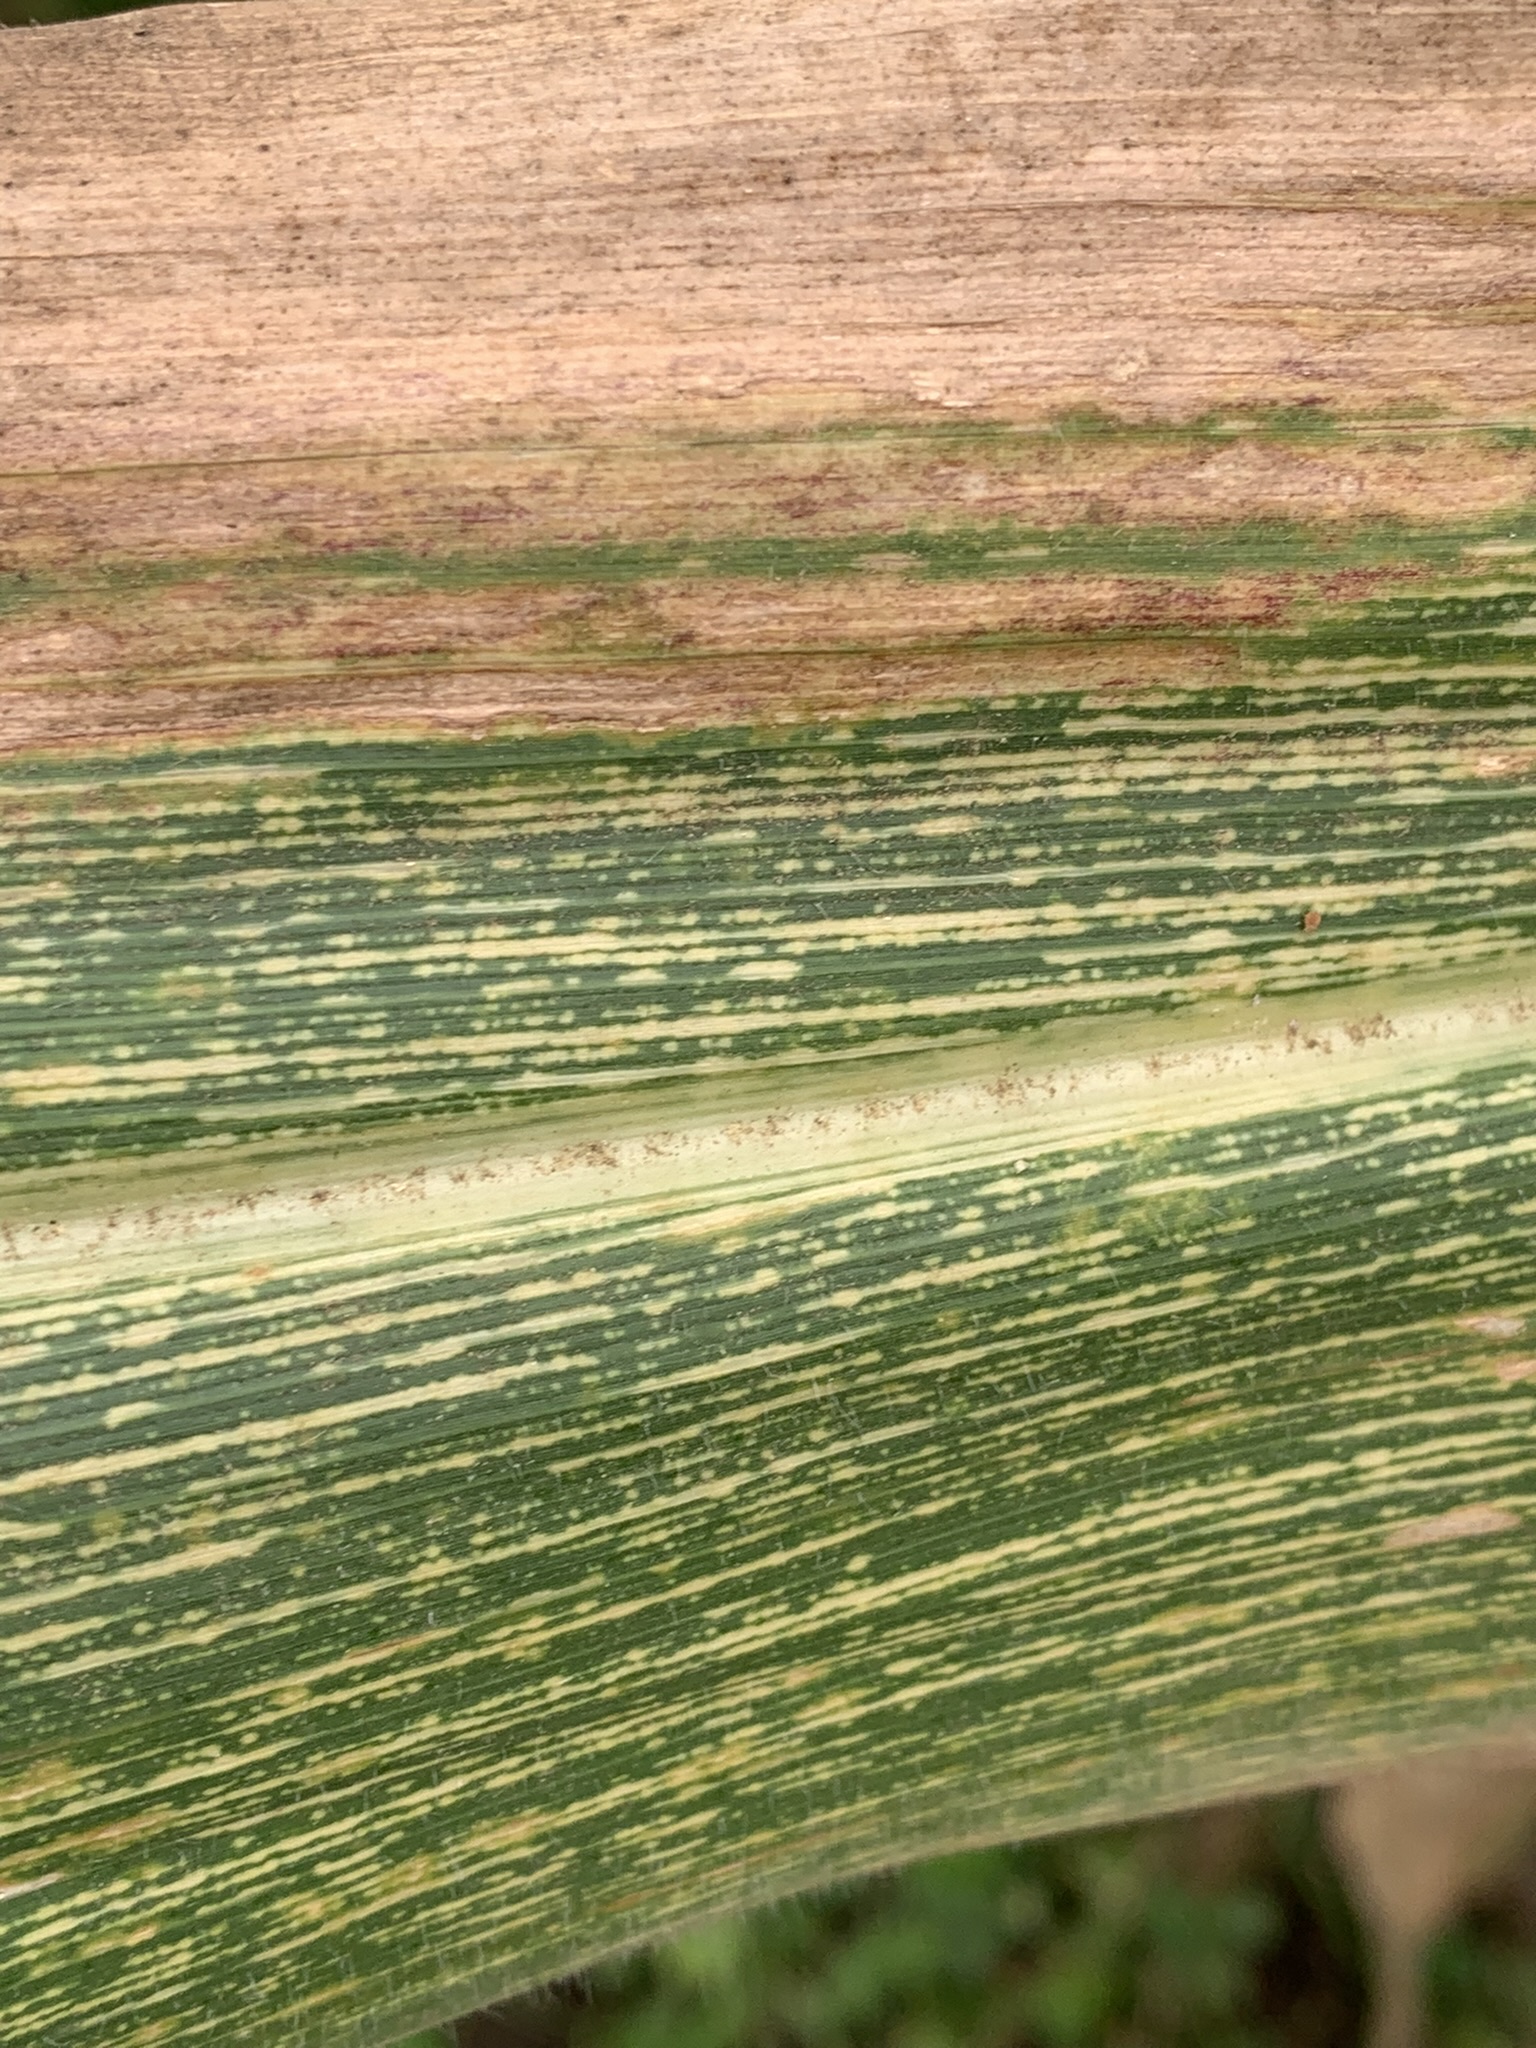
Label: MSV